Buč Kesidi

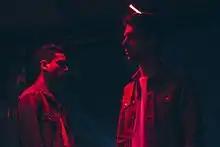
Zoran Zarubica (left) and Luka Racić (right)

Buč Kesidi (Serbian for "Butch Cassidy") is a Serbian indie rock band from Pančevo, formed in 2013.